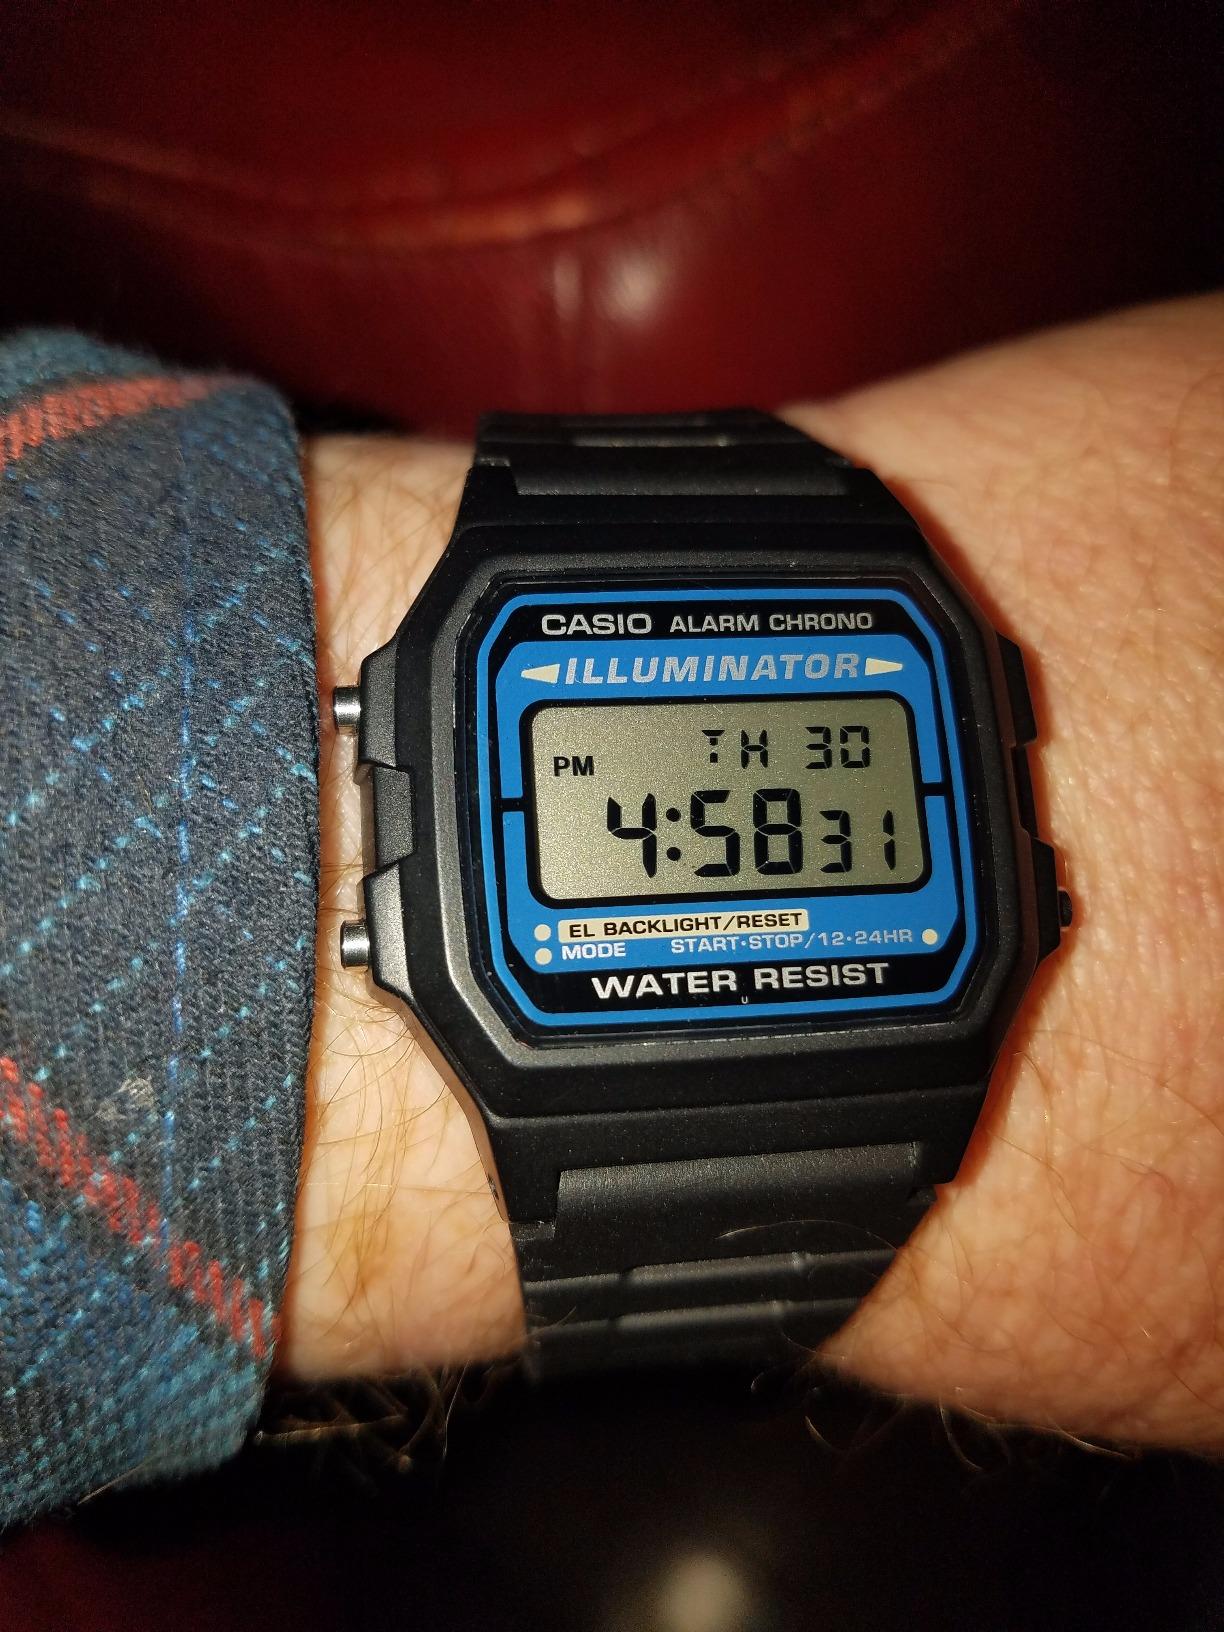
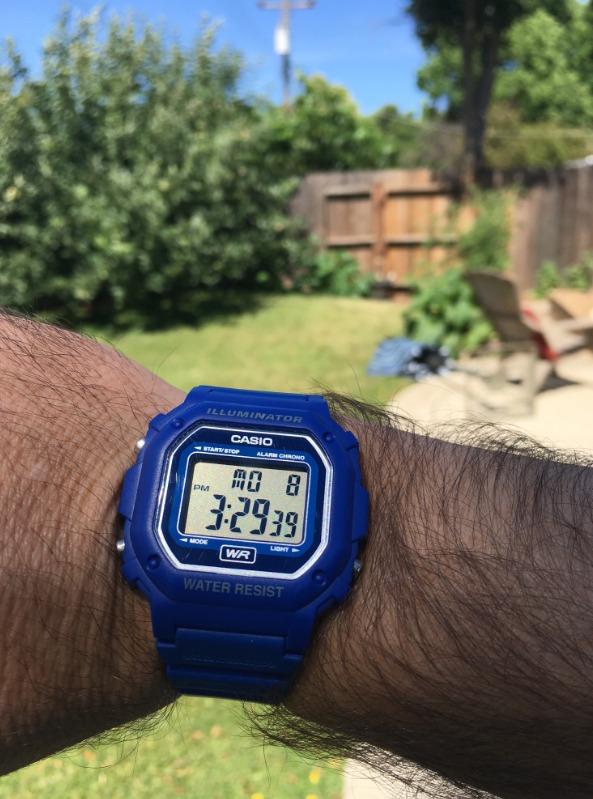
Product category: accessories_watch
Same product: no